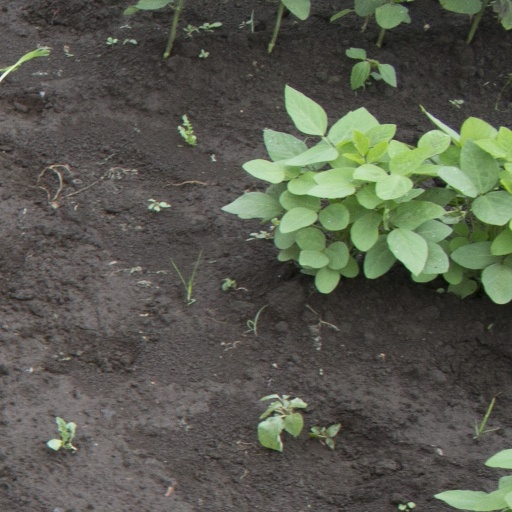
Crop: soybean